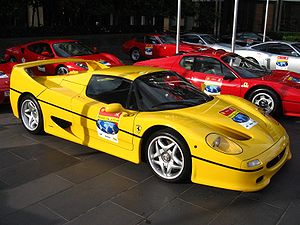
Ferrari F50 / Specifikationer
Ferrari F50 i Melbourne, Australien
Ferrari F50 er en højpræstations supersportsvogn produceret af Ferrari. F50 blev introduceret i 1995 for at fejre Ferrari's 50 års fødselsdag. Bilen er en todørs, tosædet cabriolet med aftageligt tag. Den har en 4.7L naturligt aspireret 60 ventilers V12-motor, som blev udviklet fra den 3.5 liters V12 der blev brugt i Ferrari F92 Formel 1 raceren fra 1992.